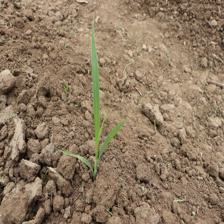
Label: Sorghum